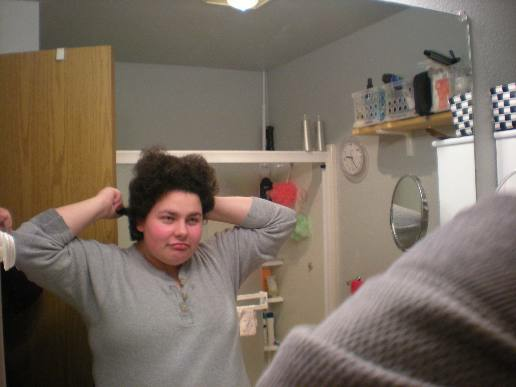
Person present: Yes